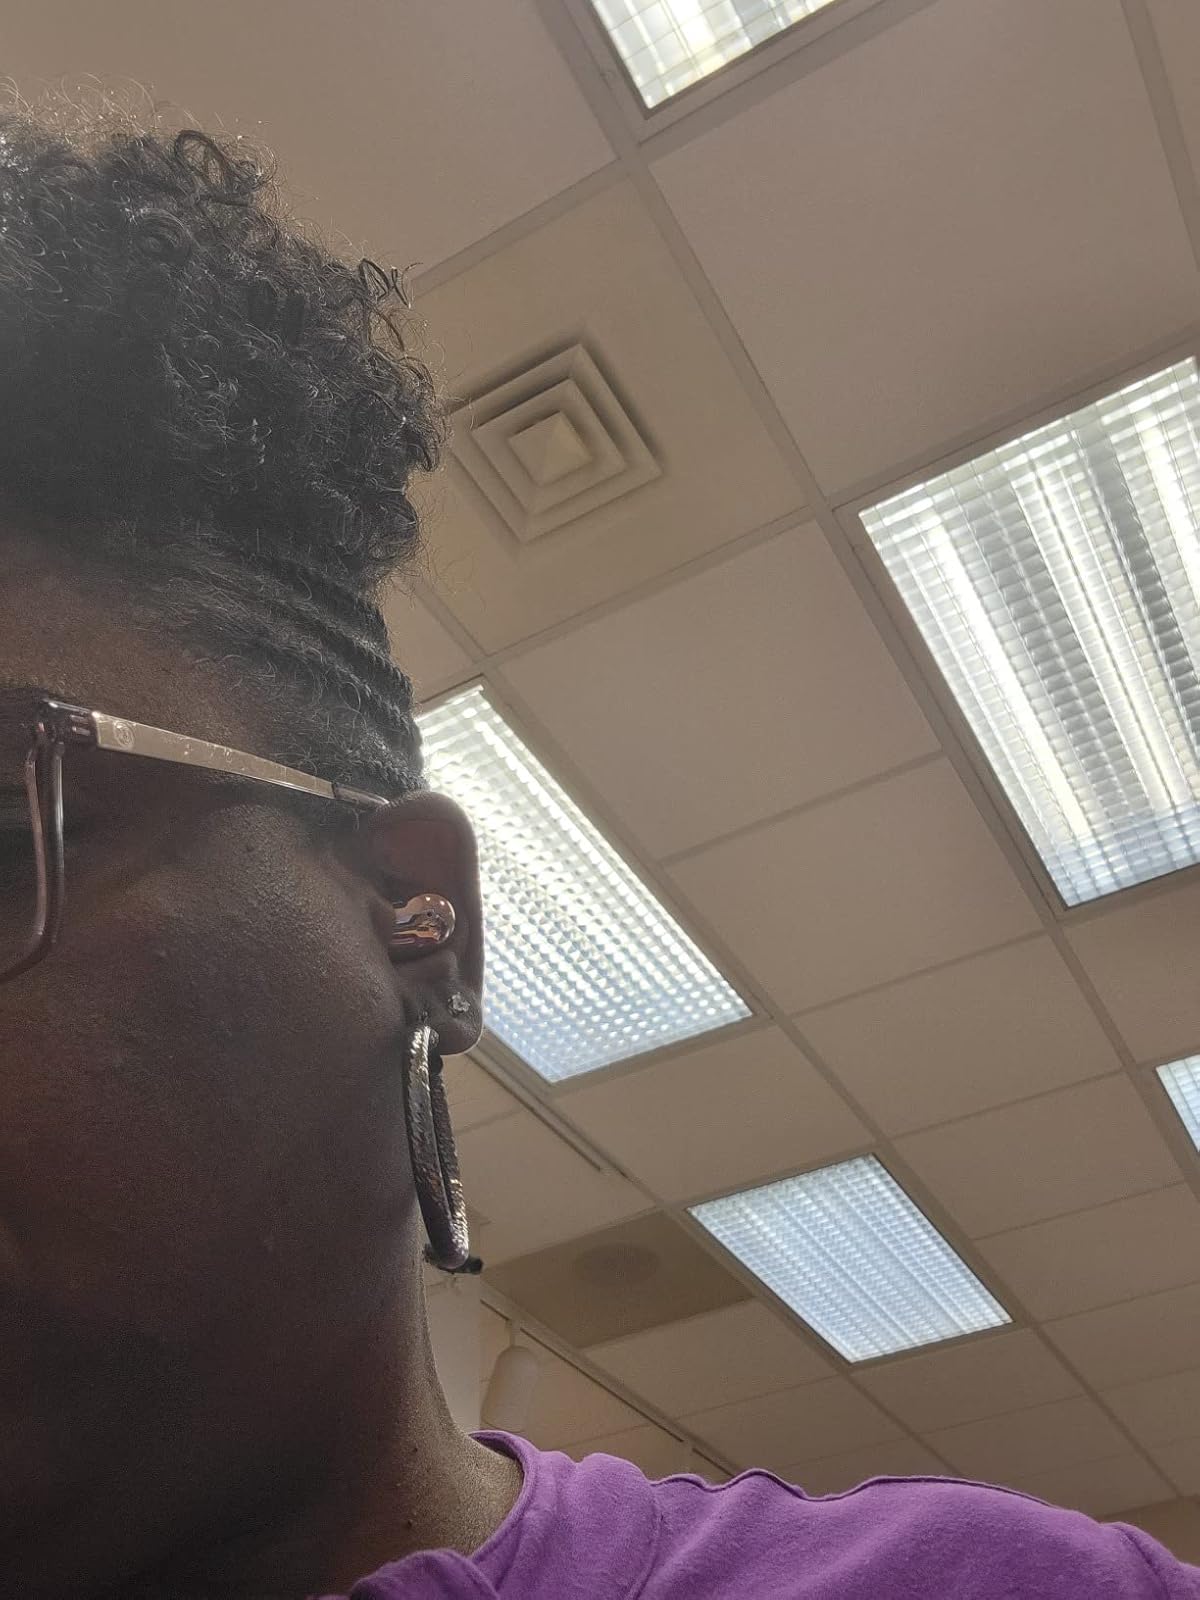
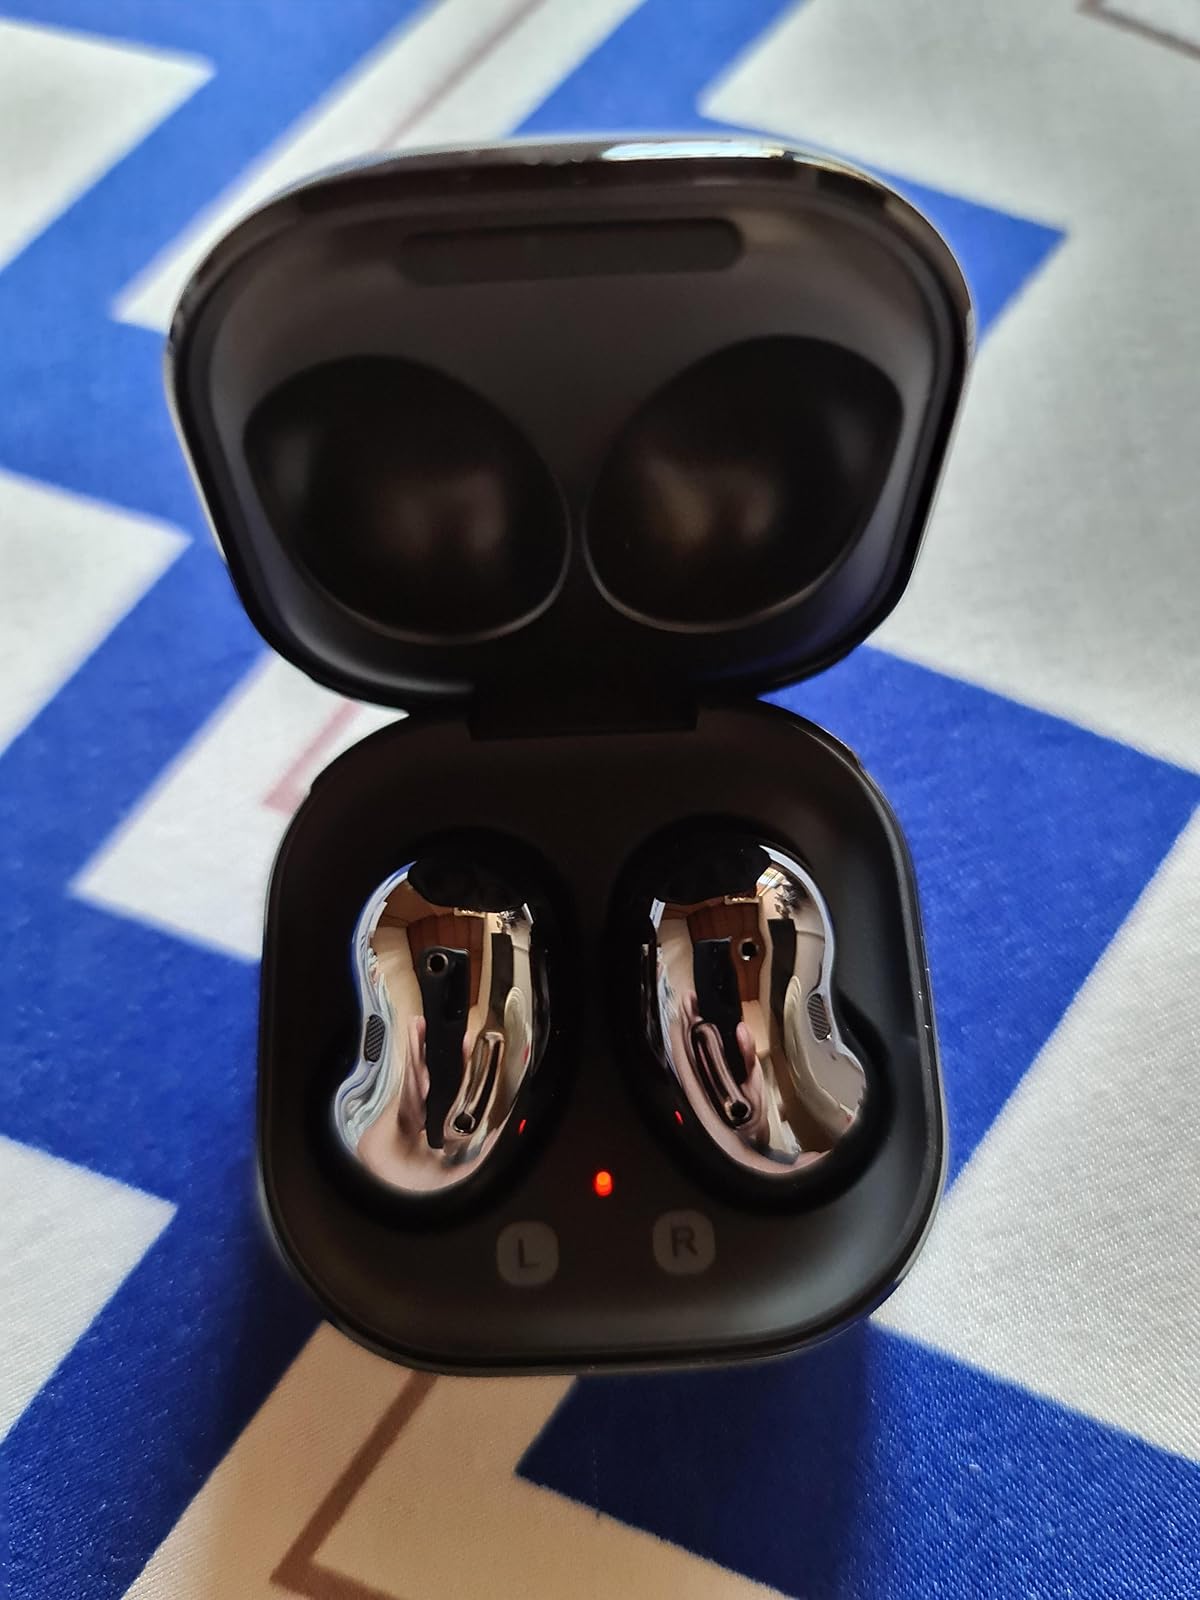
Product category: earbuds
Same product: no